Neapolitan cuisine

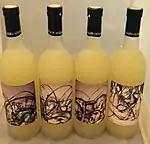
Bottles of limoncello

Christmas Eve dinner is usually the time when all family members join. It is typically done with "spaghetti alle vongole", followed by "capitone fritto" and "baccalà fritto" (deep fried eel and stockfish); as a side-dish there is the "", a salad made with steamed cauliflower, "giardiniera", spicy and sweet peppers ("pupaccelle"), olives and anchovies, all dressed with oil and vinegar.